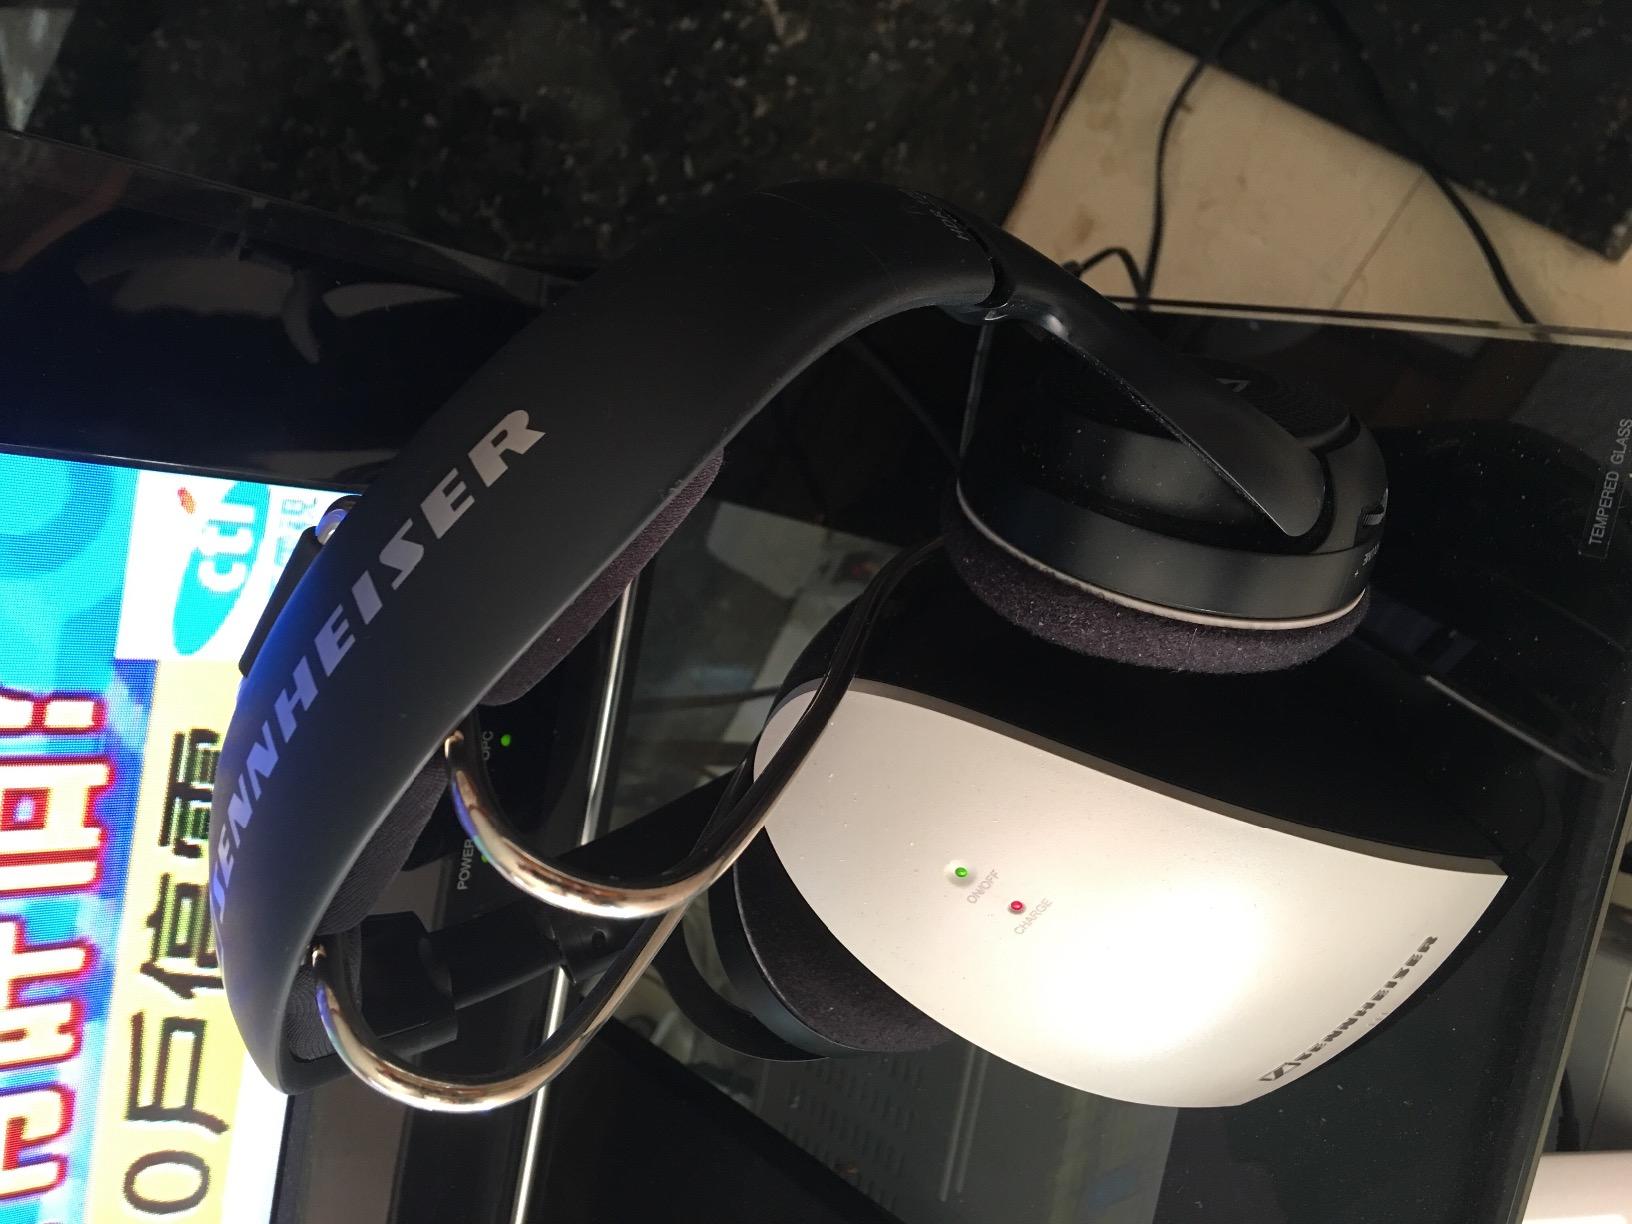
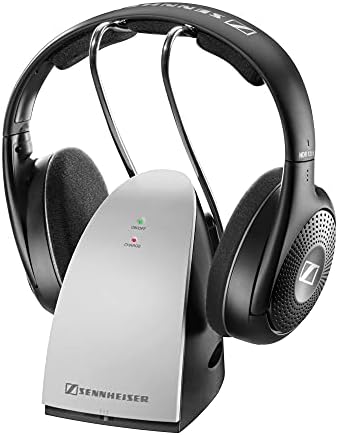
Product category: headphones
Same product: yes